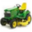
Label: lawn_mower